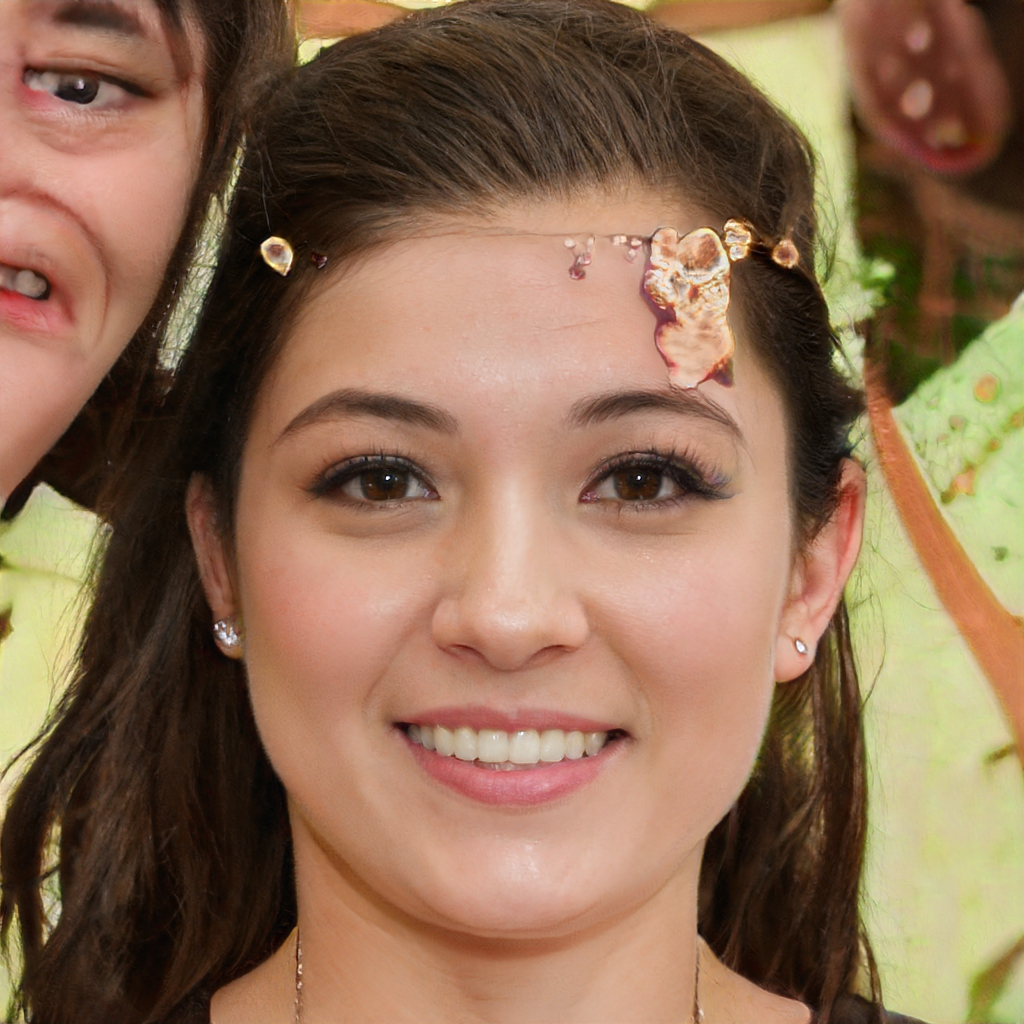
Gender: Female